Nishi-Ashikajima Station

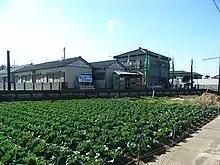
View of the station in January 2007

In fiscal 2010, the station was used by an average of 40 passengers daily (boarding passengers only). The passenger figures for previous years are as shown below.